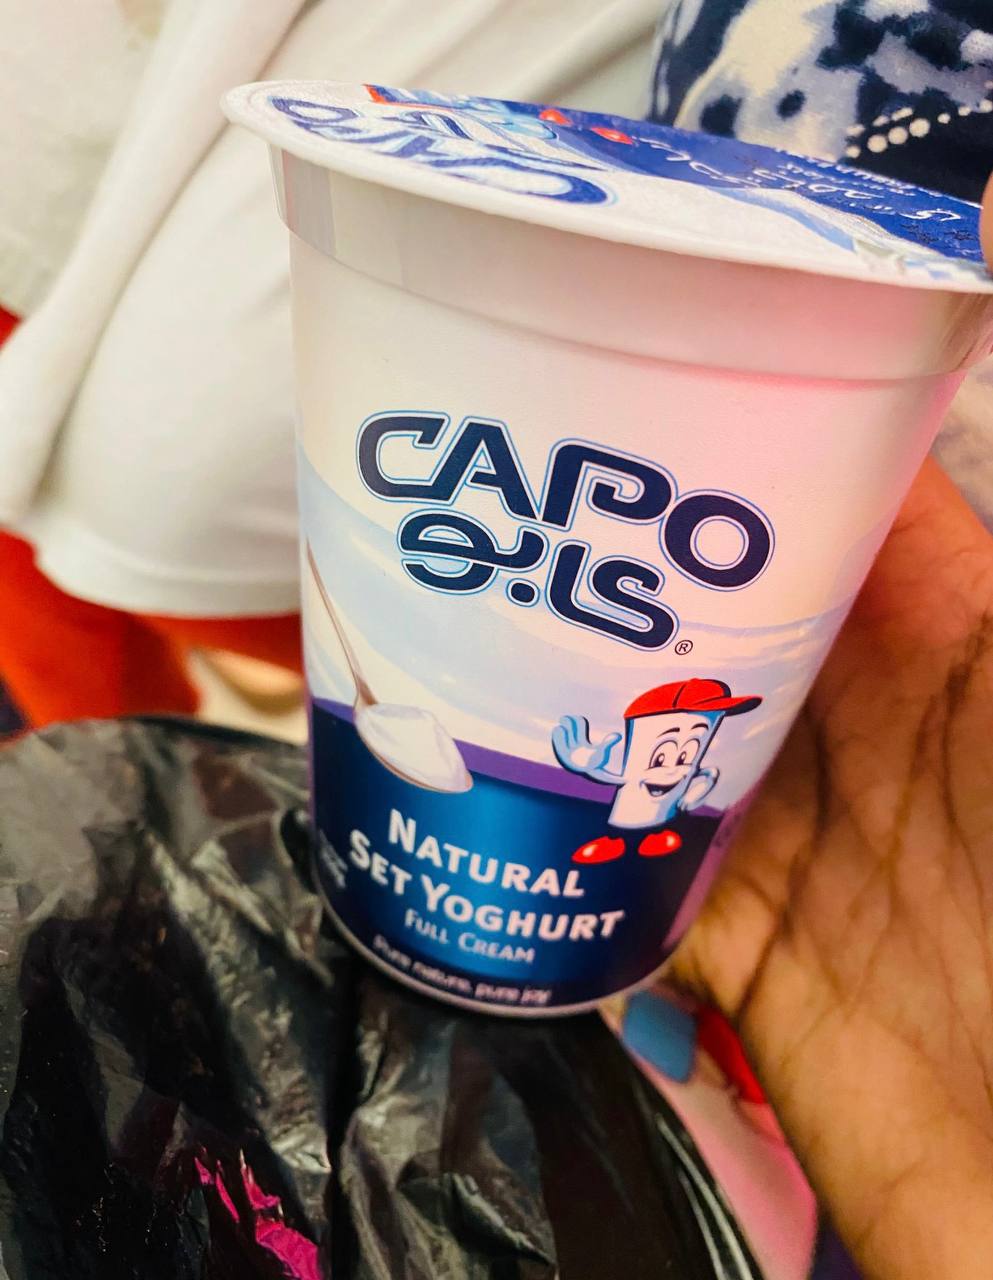
الوصف بالفصحى: علبة زبادي سوداني مغلقة
الوصف بالعامية السودانية: زبادي حق كابو
التصنيف: Food & Drinks